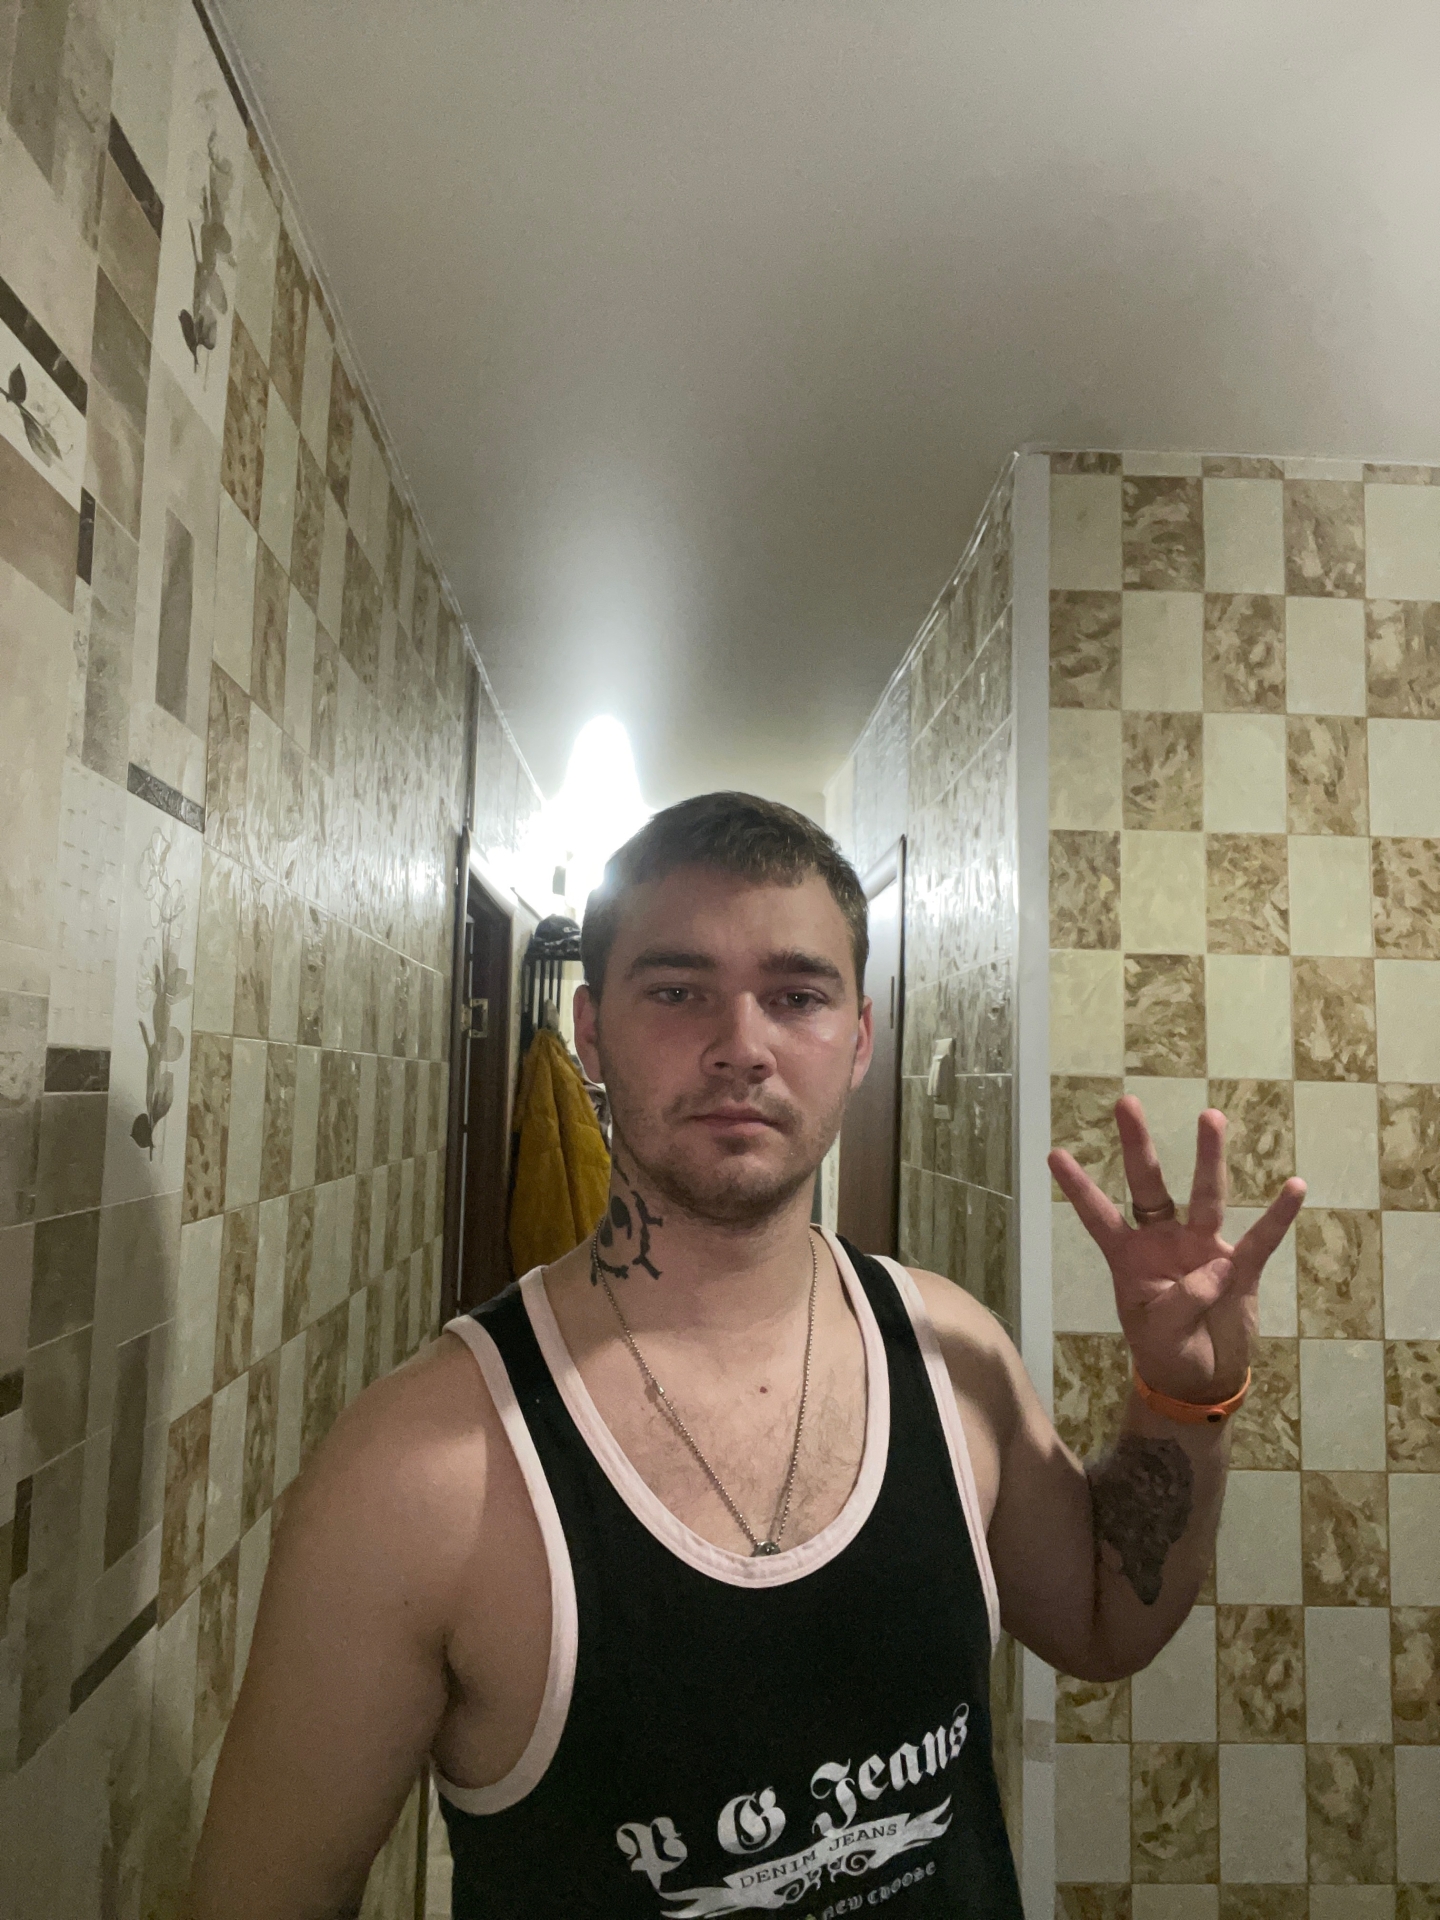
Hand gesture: four